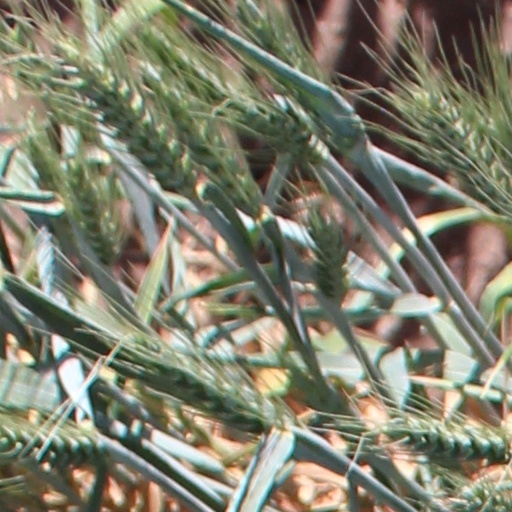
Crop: wheat